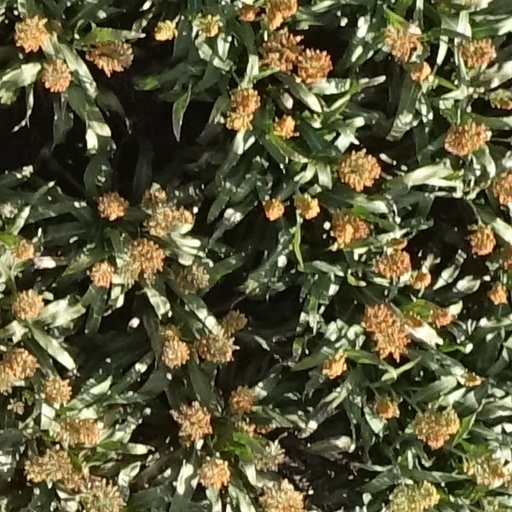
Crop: sorghum